Kenneth Macpherson

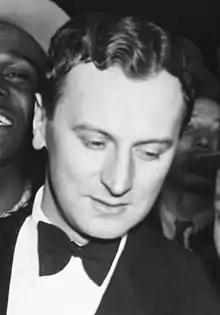
Kenneth Macpherson - Macbeth-Opening-Audience-1

Kenneth Macpherson (27 March 1902 – 14 June 1971) was a Scottish-born novelist, photographer, critic, and film-maker, the son of Scottish painter John 'Pop' Macpherson and Clara Macpherson, and descended from six generations of artists. It is only in recent years that Macpherson's contribution to cinematography has come to be recognised with the re-discovery of his work, which, though limited in output, was far ahead of its time, both in subject matter and cinematic technique. In his work with the Pool Group (1927–1933), which he co-founded with Bryher and H.D., Macpherson also established the influential film journal "Close Up".